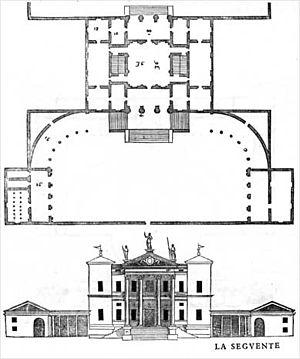
La barchessa de la villa Thiene est une construction d'Andrea Palladio sise à Cicogna, un hameau de la commune de Villafranca Padovana, dans la province de Padoue et la région Vénétie, en Italie.